Super Nintendo Entertainment System

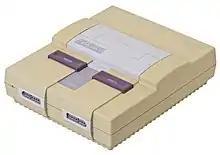
The plastic casing, yellow with age

The Picture Processing Unit (PPU) consists of two closely tied IC packages. It contains 64KB of SRAM for video data, 544 bytes of object attribute memory (OAM) for sprite data, and 256 × 15 bits of color generator RAM (CGRAM) for palette data. This CGRAM provisions up to 256 colors, chosen from the 15-bit RGB color space, from a palette of 32,768 colors. The PPU is clocked by the same signal as the CPU and generates a pixel every two or four cycles.